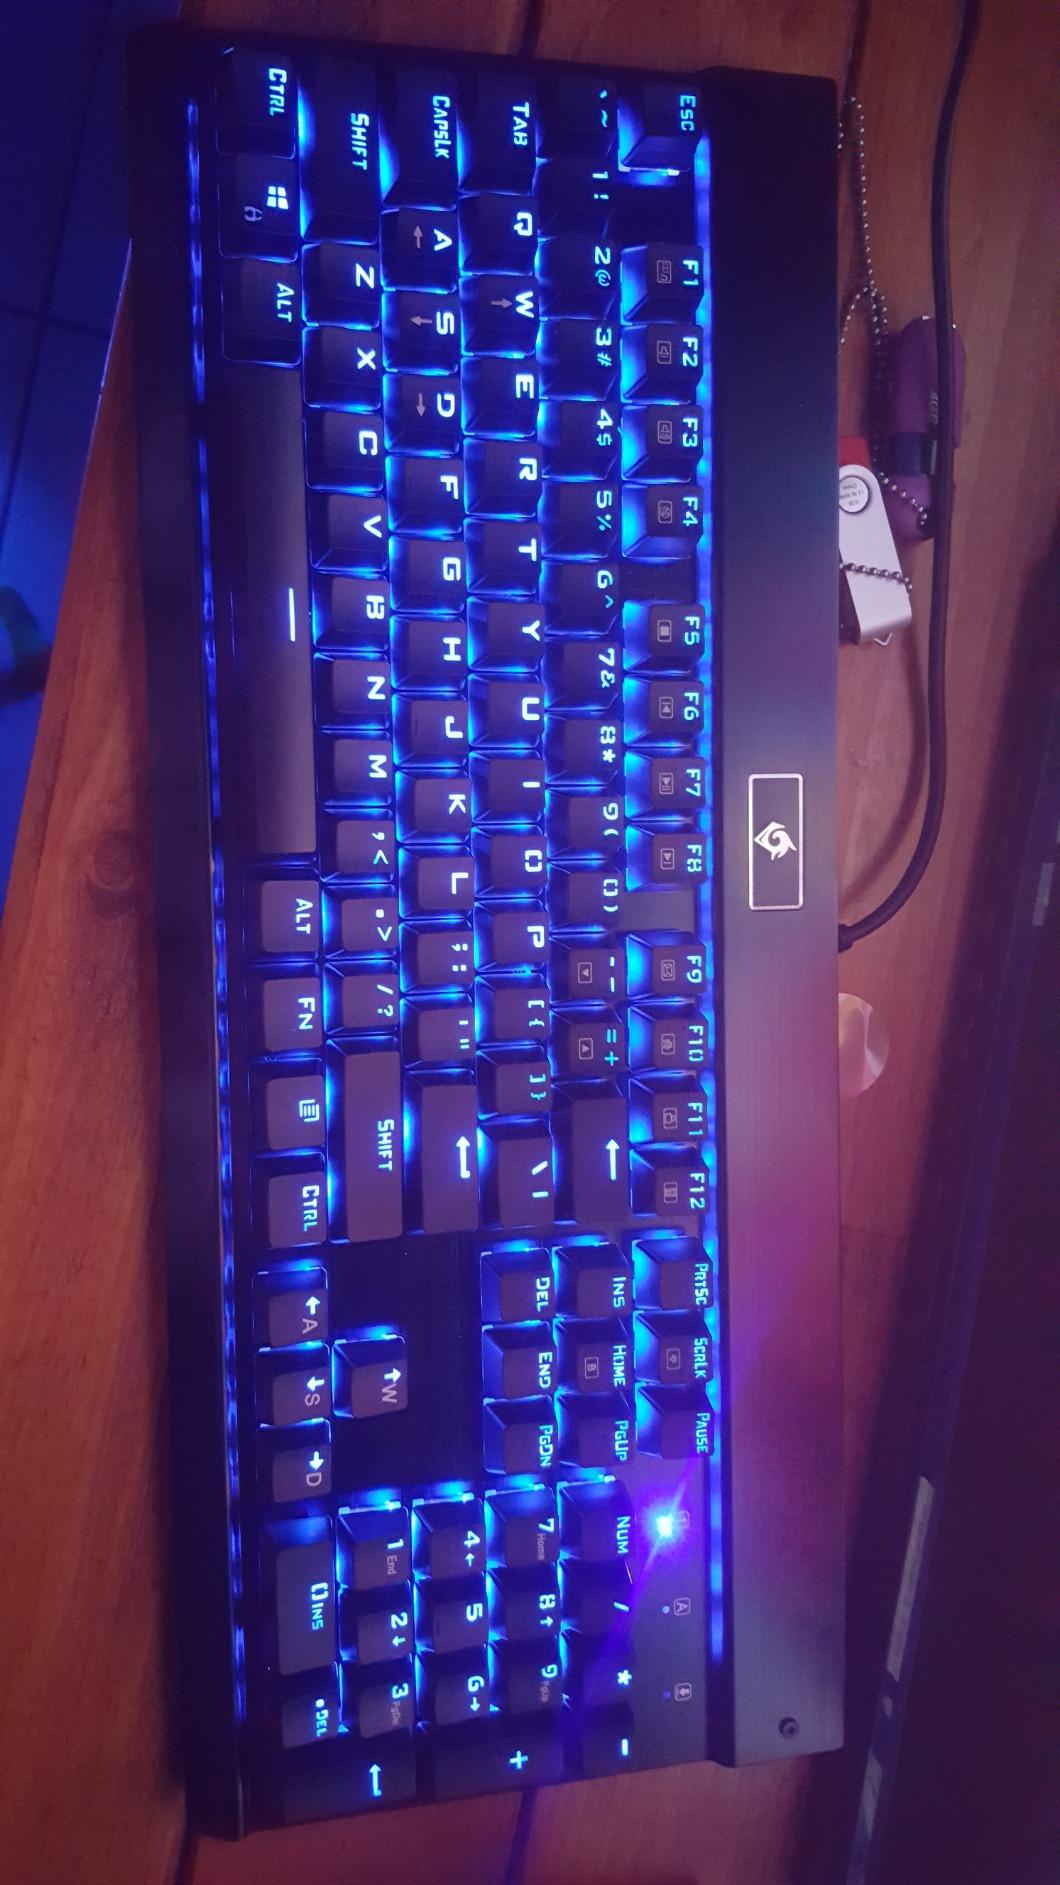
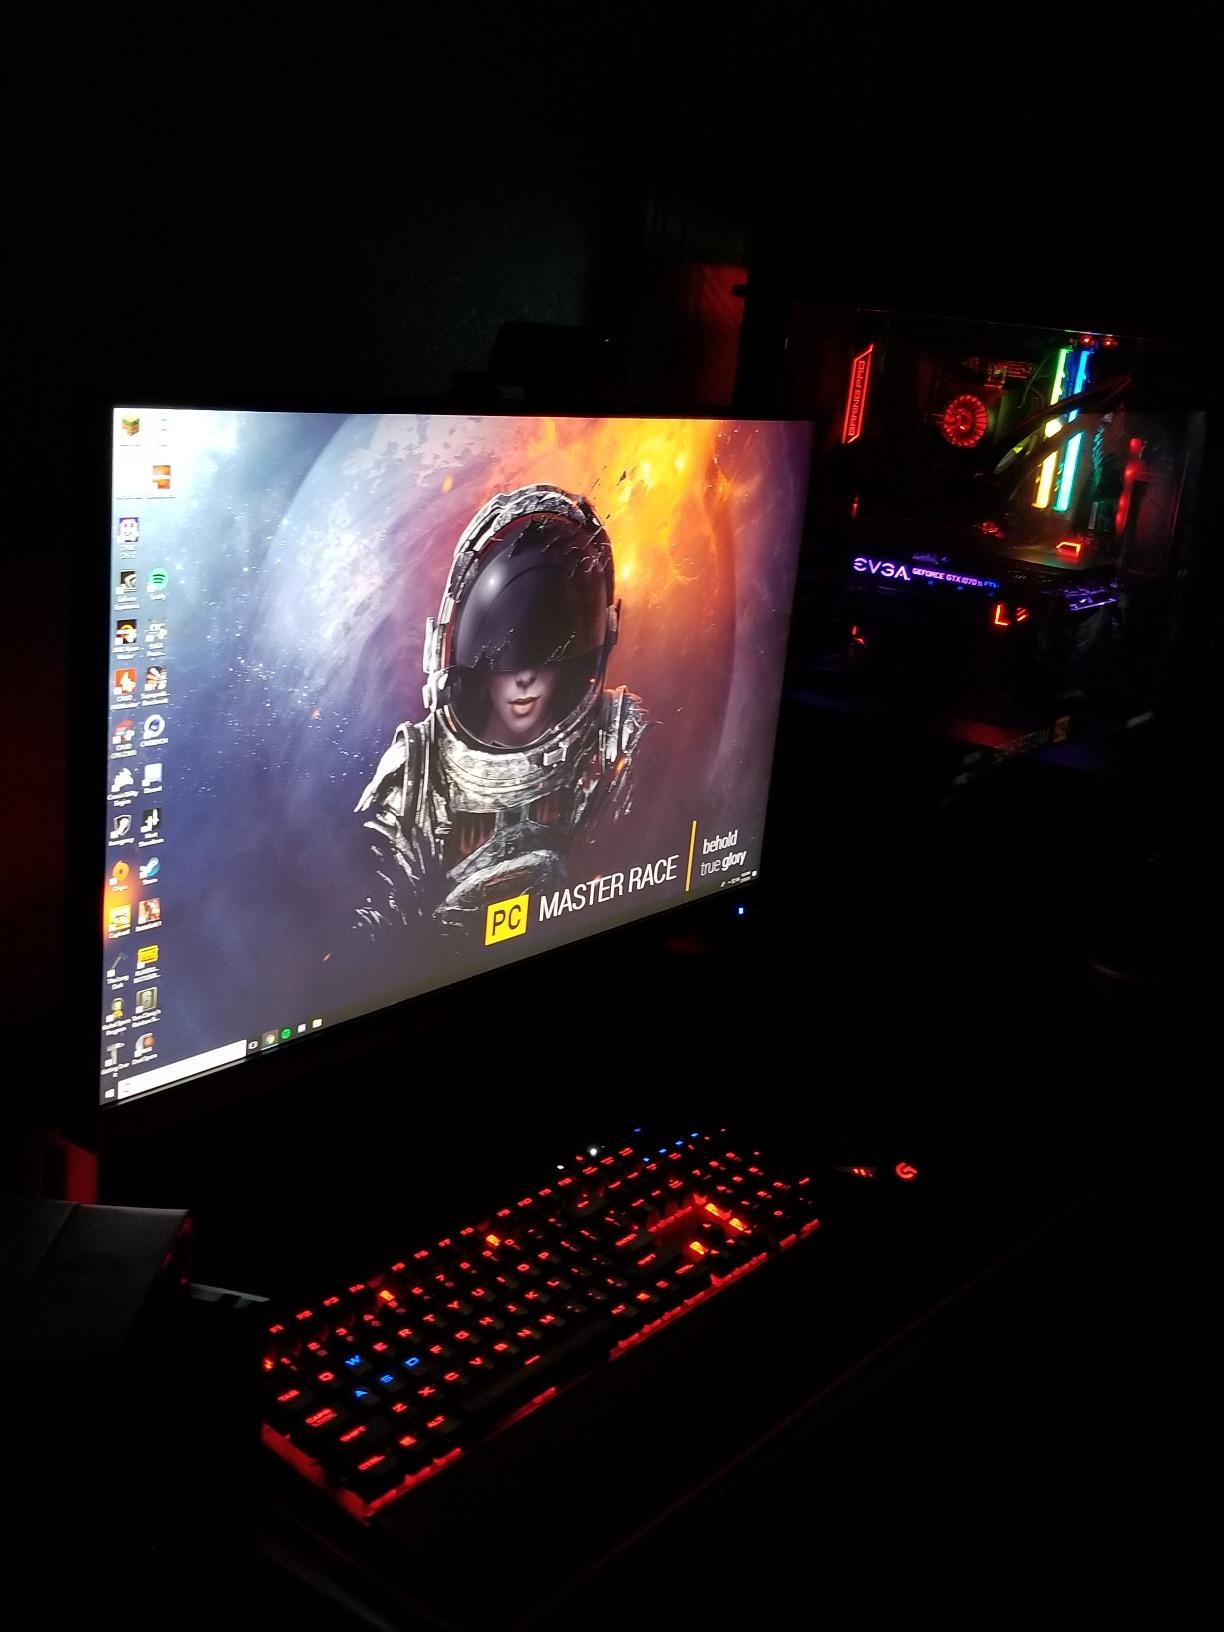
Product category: keyboard
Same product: no